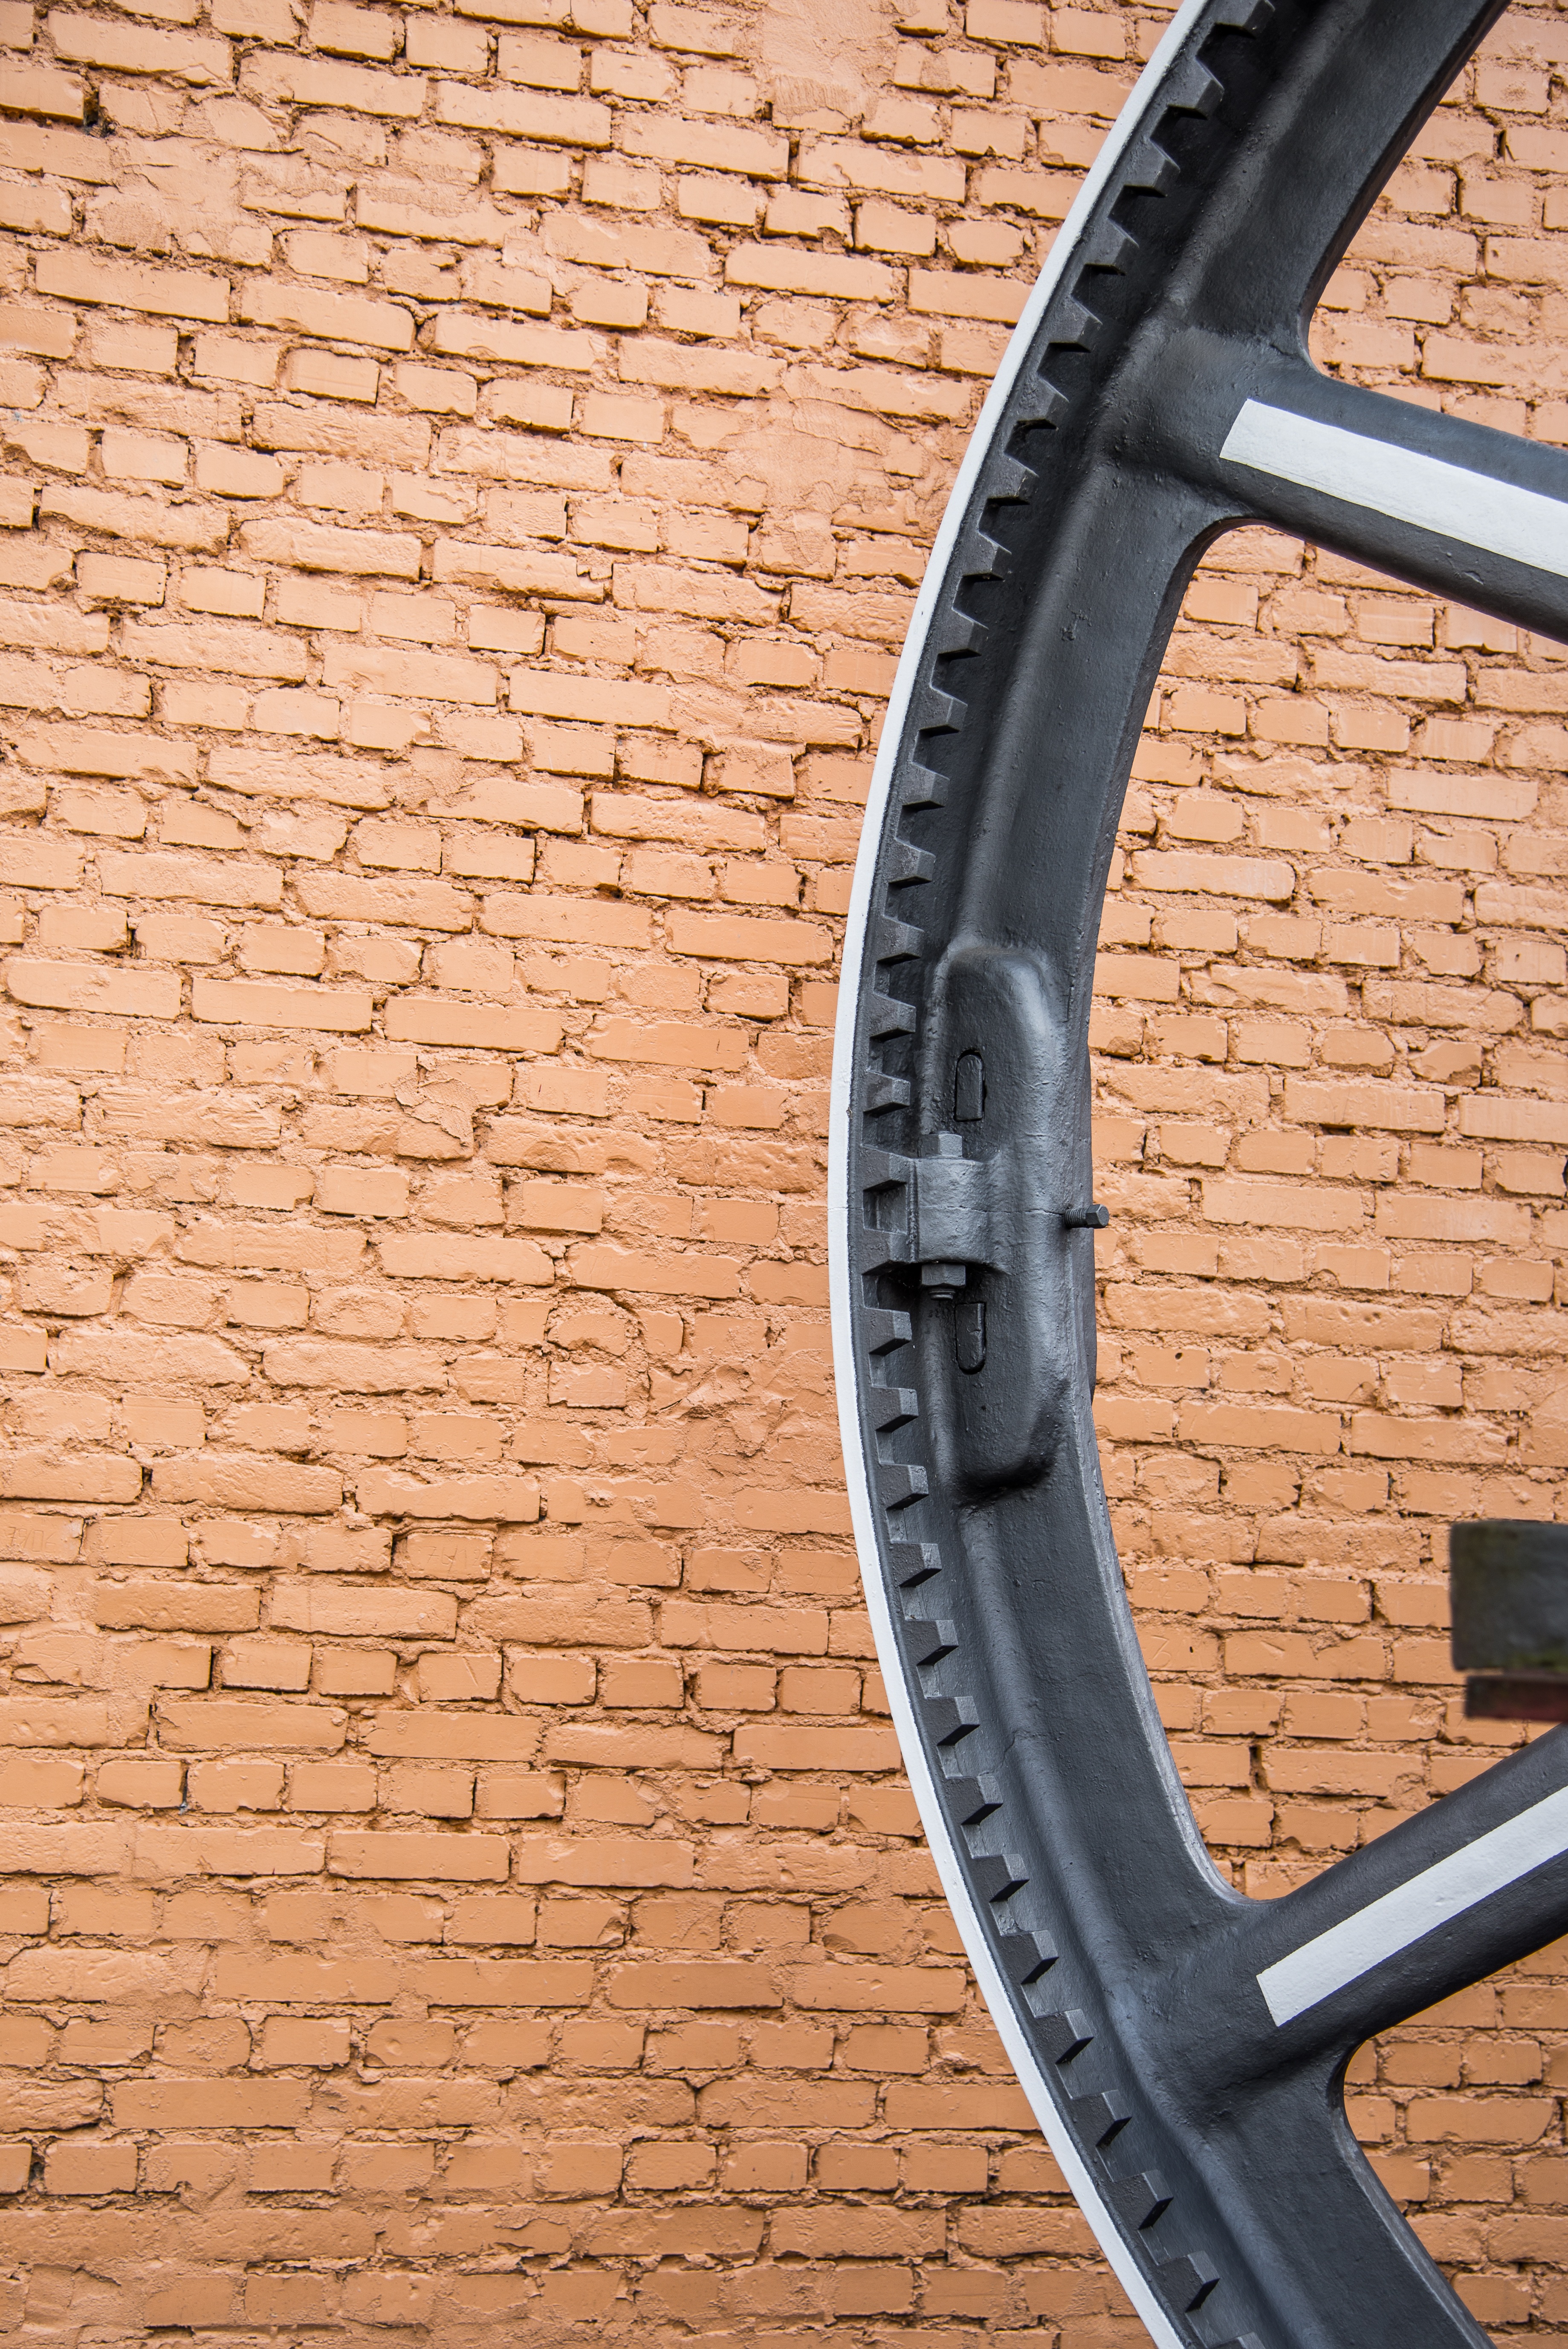
wood, technology, wheel, bicycle, wall, gear, drive, industry, together, movement, tire, brick wall, background, motor, teamwork, masonry, transmission, mechanics, how works, sprocket, bicycle part, automotive tire, circle wheel